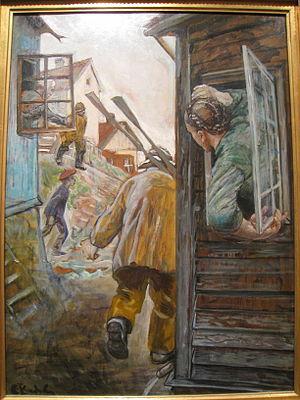
Christian Krohg, né le 13 août 1852 à Vestre Aker et mort le 16 octobre 1925 à Christiana, est un peintre, illustrateur, écrivain et journaliste norvégien.